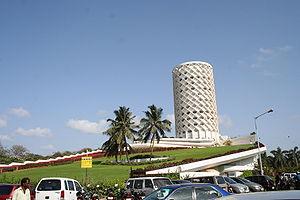
Bombay ou Mumbai est la capitale de l'État indien du Maharashtra. La métropole compte 12 478 447 habitants en 2011. Ville d'Inde la plus peuplée, elle forme avec ses villes satellites de Navi Mumbai, Bhiwandi, Kalyan, Ulhasnagar et Thane, une agglomération de 18 414 288 habitants, soit la cinquième plus peuplée au monde.